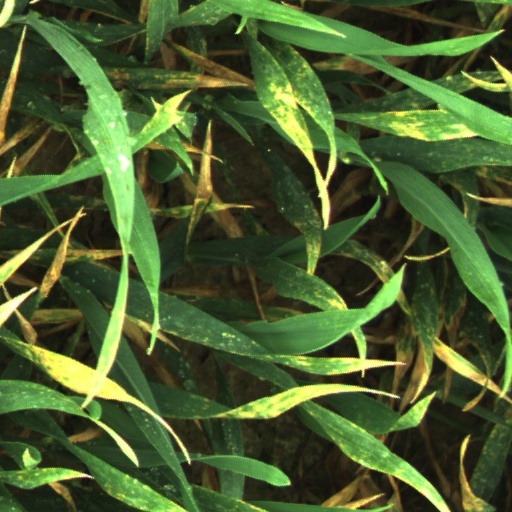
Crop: wheat